Tai Shan (giant panda)

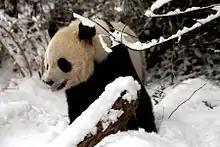
Tai Shan on his final full day at the National Zoo in Washington D.C. in February 2010.

The National Zoo announced on Dec. 4, 2009, that Tai Shan would leave the zoo and be sent to China, in accordance with previous agreements. Zoo officials had asked for Tai Shan to remain in Washington for another year, but China declined the request. According to the original agreement, Tai Shan was to return to China two years after he was born. China had already allowed him to stay for another two and a half years beyond the initial agreement. He left D.C. for China on February 4, 2010 (on the same flight as Mei Lan from Zoo Atlanta). He moved to the Bifengxia Panda Base, in Ya'an, Sichuan, but in 2014 moved again to the Dujiangyan base of Sichuan Province's China Conservation and Research Center for the Giant Panda.